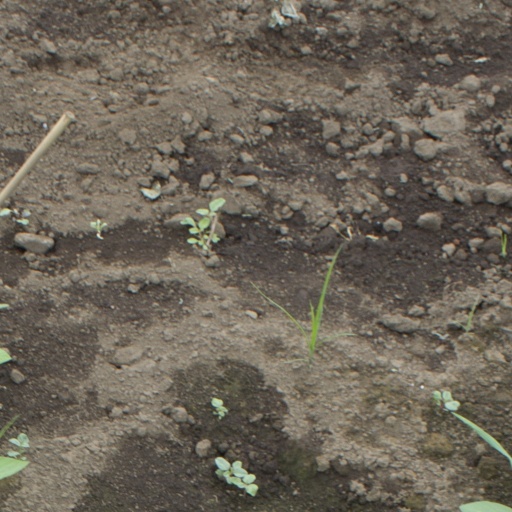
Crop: soybean